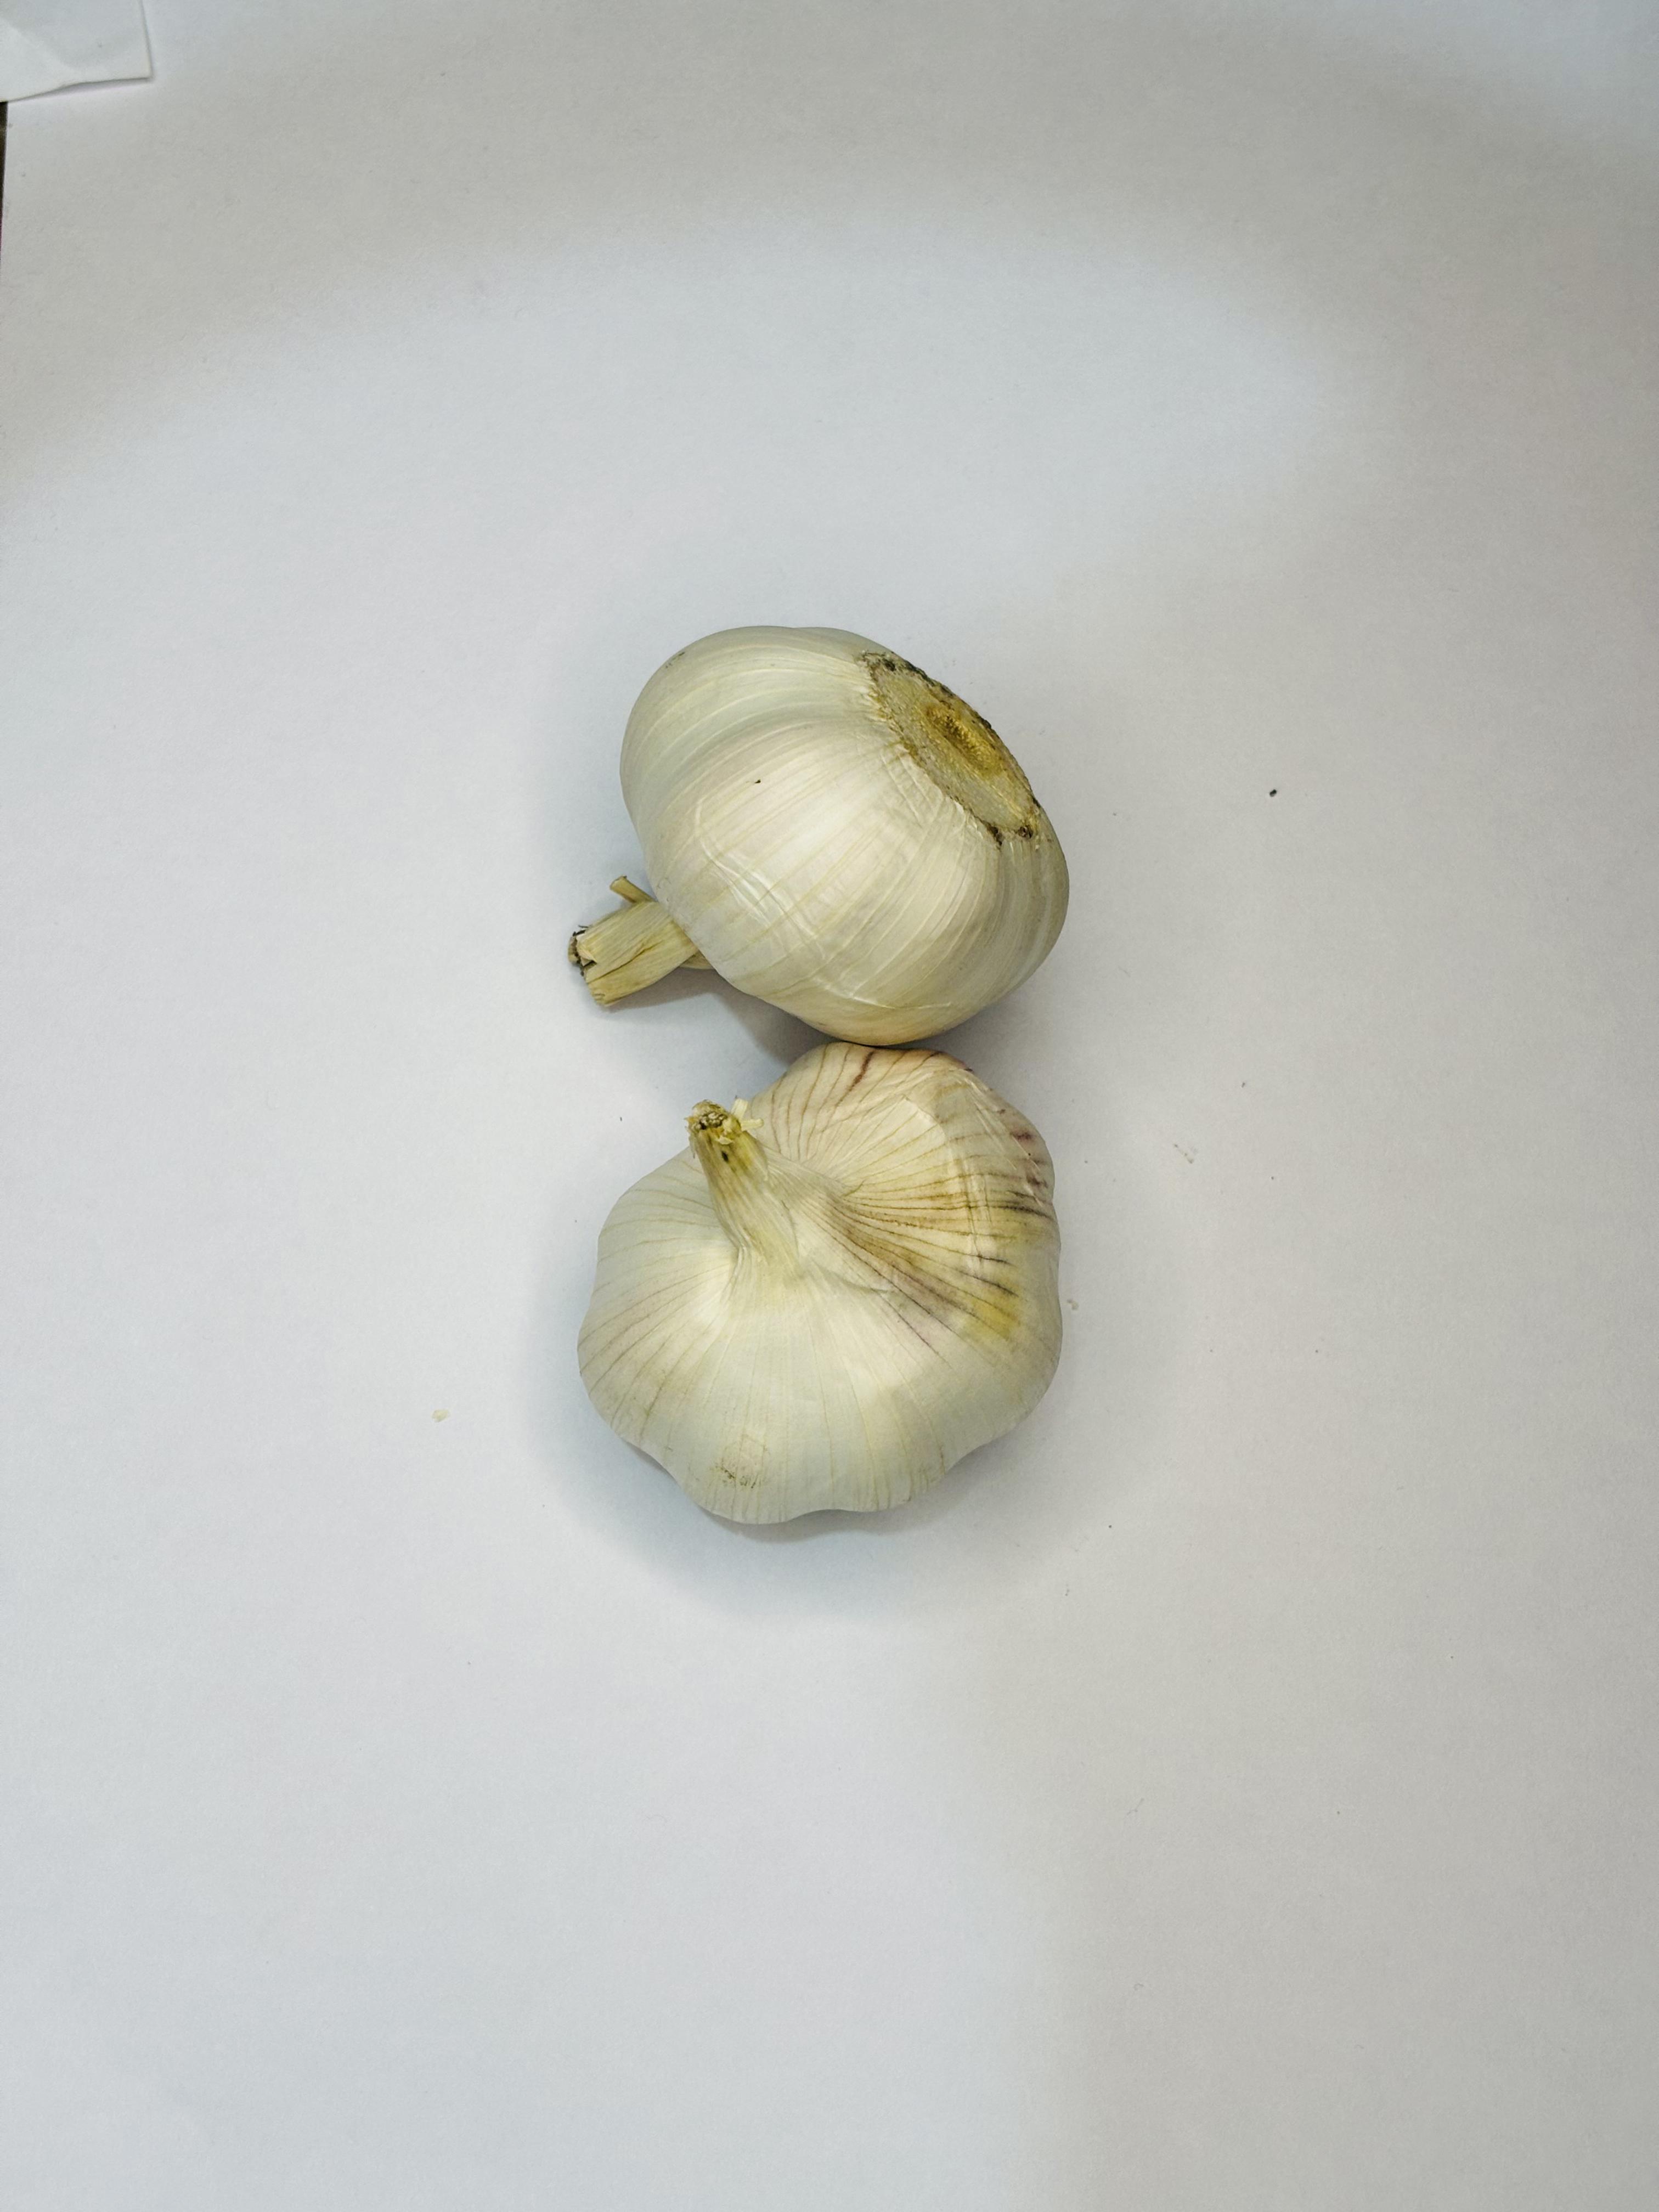
Label: Garlic